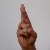
The image shows a hand gesture representing the letter 'R' in Indian Sign Language.